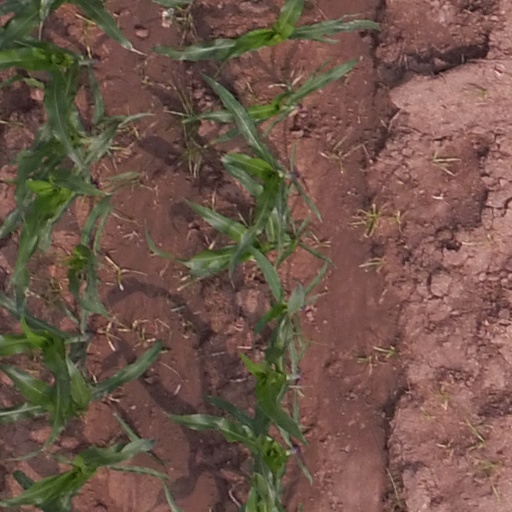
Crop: maize; corn